Zelyonka attack

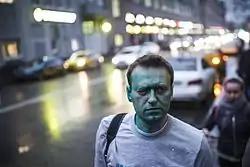
Alexei Navalny after a "zelyonka" attack in Moscow (2017)

A "zelyonka" attack is a form of protest, provocation or violent assault, defined as throwing a solution of brilliant green ("zelyonka", , "zelenka"), a triarylmethane antiseptic dye, on the body (usually face) of a victim. On top of potential danger of vision loss, it is very hard to remove quickly; the complete natural removal may take up to a week. In the 2010s, "zelyonka" attacks became widespread in Russia and Ukraine by pro-government activists against anti-government political and other personalities.